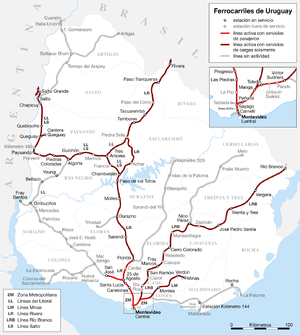
Le réseau de transport ferroviaire en Uruguay compte 2 900 km de lignes à voie unique à écartement normal, non électrifiées. La Administracion de Ferrocarriles del Estado est responsable du réseau. Seuls 11 km, à la sortie de Montevideo, sont à double voie. L'infrastructure est dans un état dégradé, principalement au Nord du Rio Negro et la vitesse des trains de marchandises est limitée.